Edward H. Ntalami

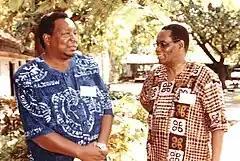
Former CMA chairman, Chege Waruinge with former CMA CEO, Edward Ntalami, at a business seminar. Diani Reef Hotel, Mombassa, Kenya.

A new chairman, Chege Waruinge, the Vice-Chancellor of Gretsa University and Dean Professor Academic Affairs, United States International University (USIU), was also appointed. On 14 January 2009 Waruinge, tendered his resignation to the regulator's board.